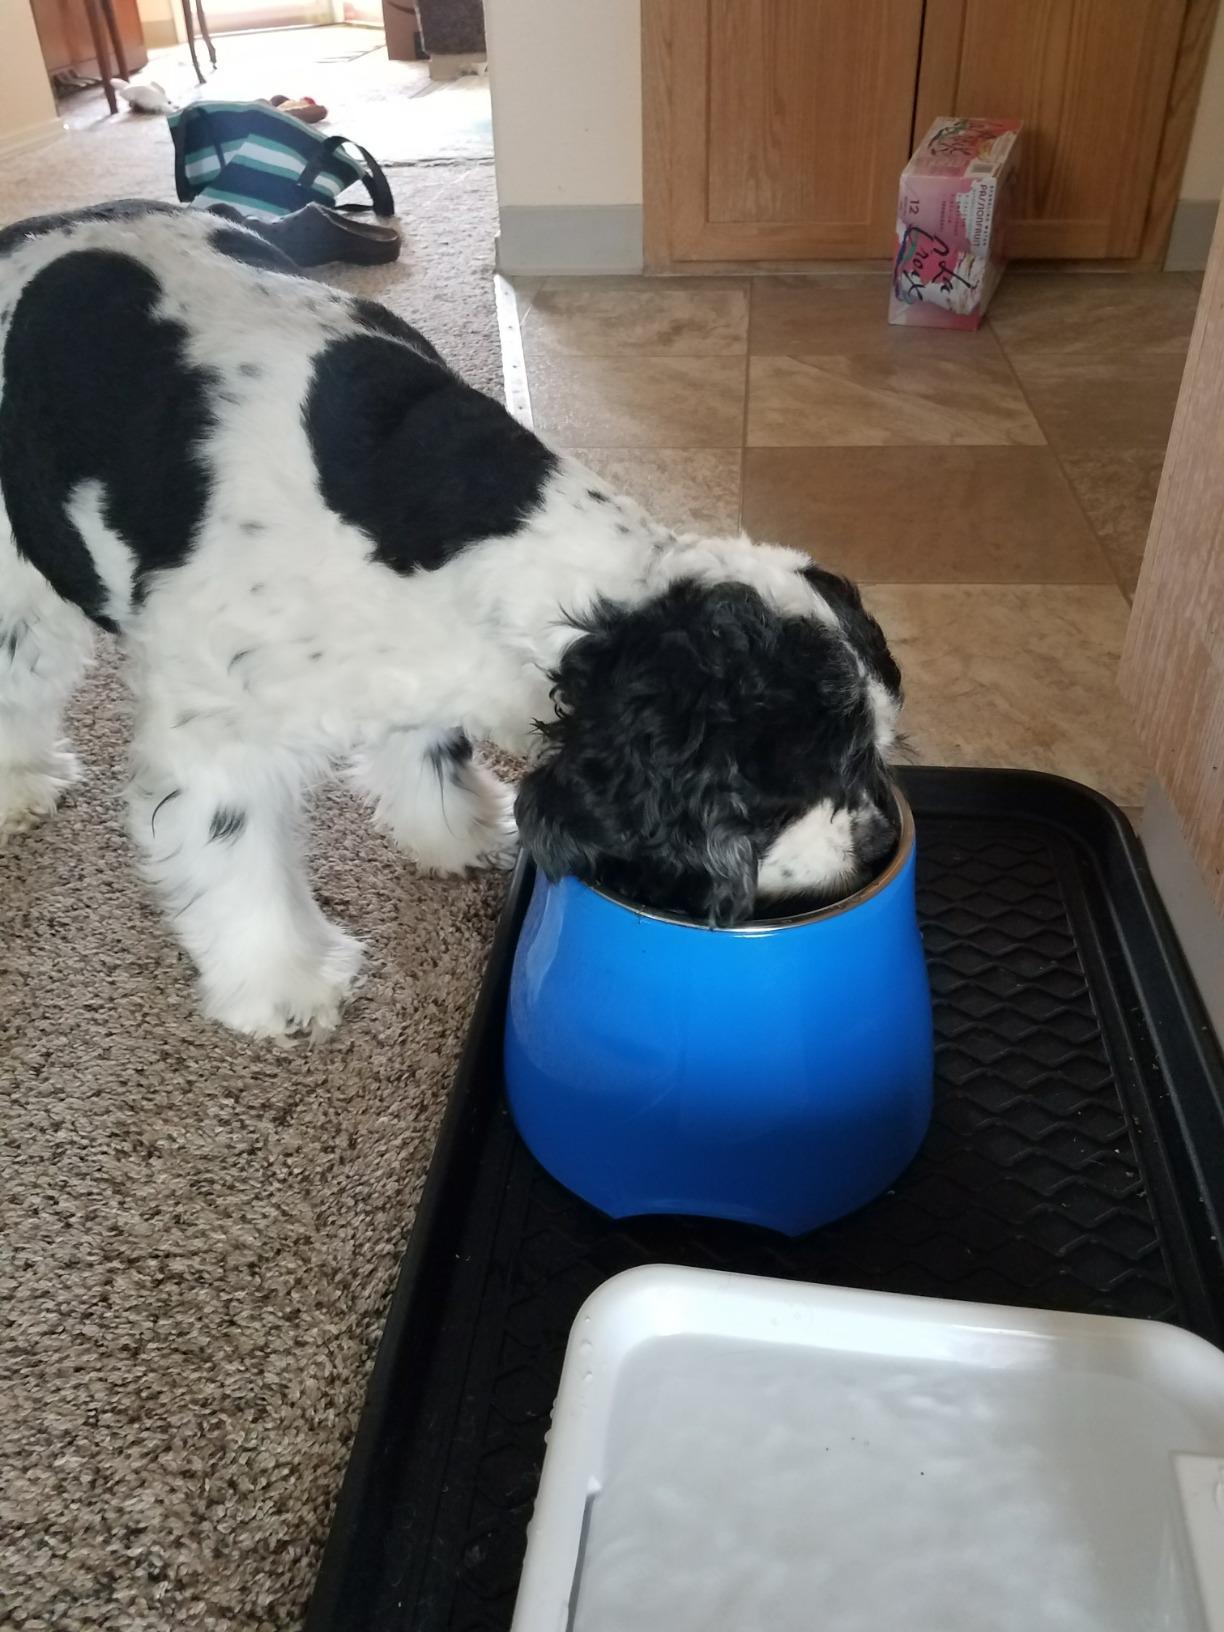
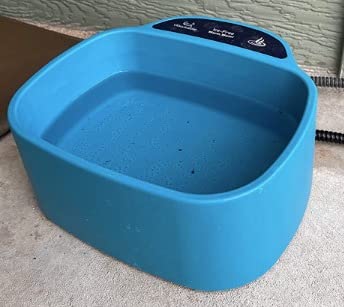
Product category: items_bowl
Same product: no